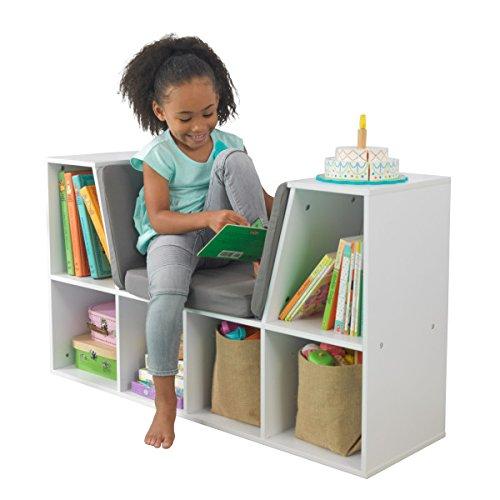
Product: KidKraft Bookcase with Reading Nook Toy, White
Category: Home & Kitchen | Furniture | Kids' Furniture | Bookcases, Cabinets & Shelves
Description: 6 convenient storage spaces for books, toys, and more.
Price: $68.99
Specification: ProductDimensions:40.1x11.8x24inches|ItemWeight:35pounds|ShippingWeight:36.1pounds(Viewshippingratesandpolicies)|ASIN:B00W610EZC|Californiaresidents:ClickhereforProposition65warning|Itemmodelnumber:KKR14230|Manufacturerrecommendedage:24months-5years